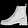
Label: Ankle boot